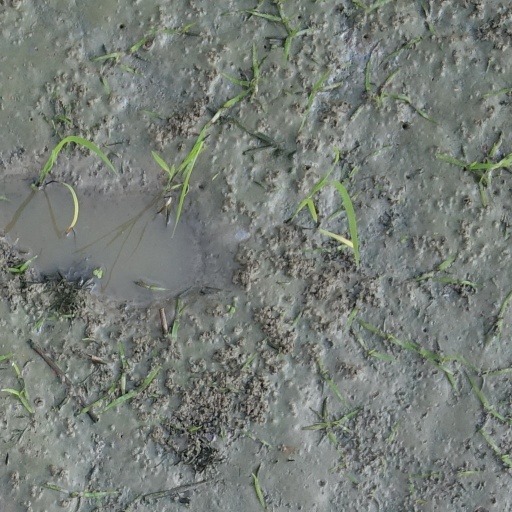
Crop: rice